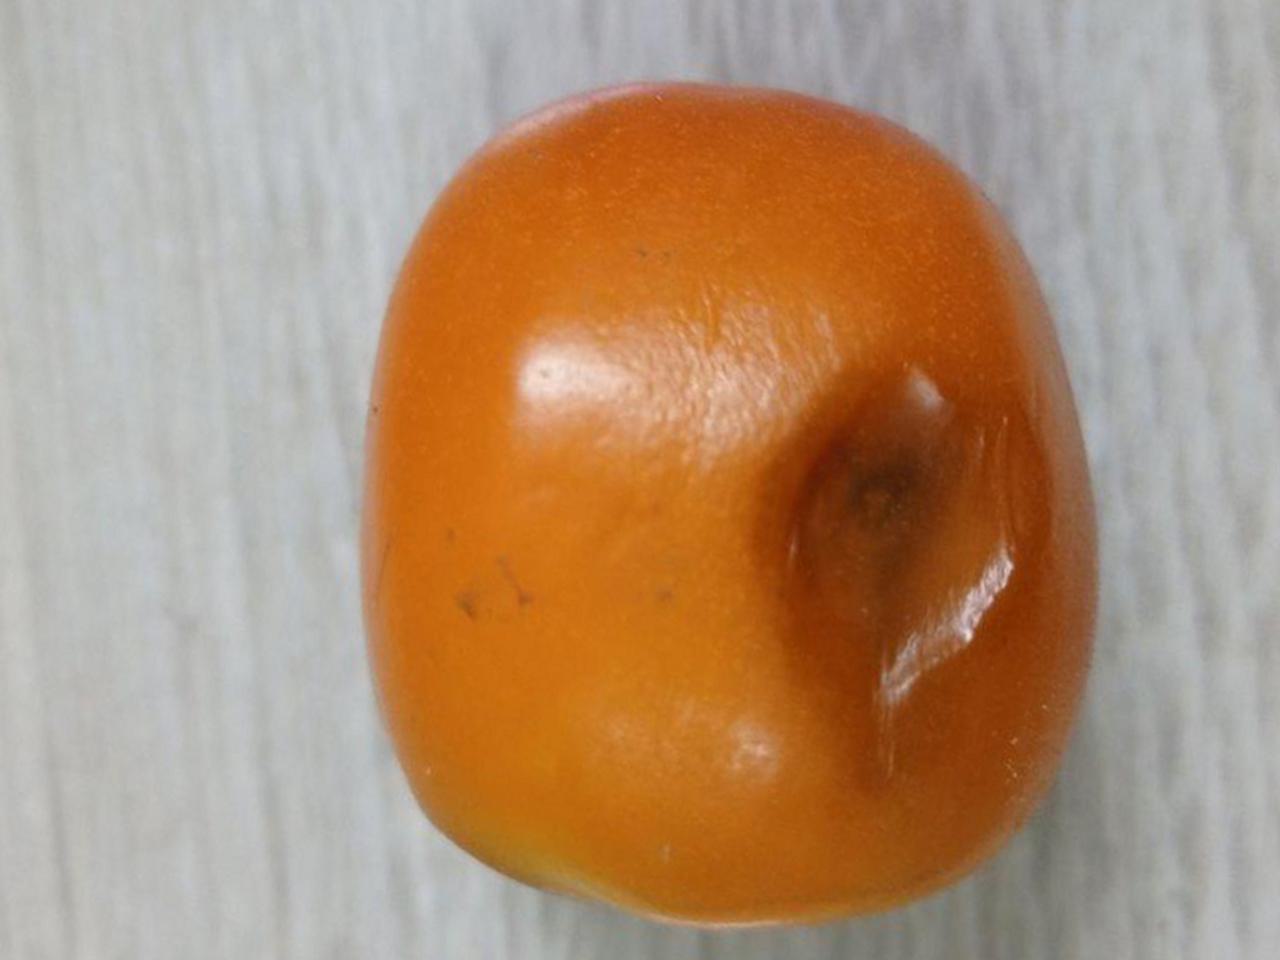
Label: Rotten